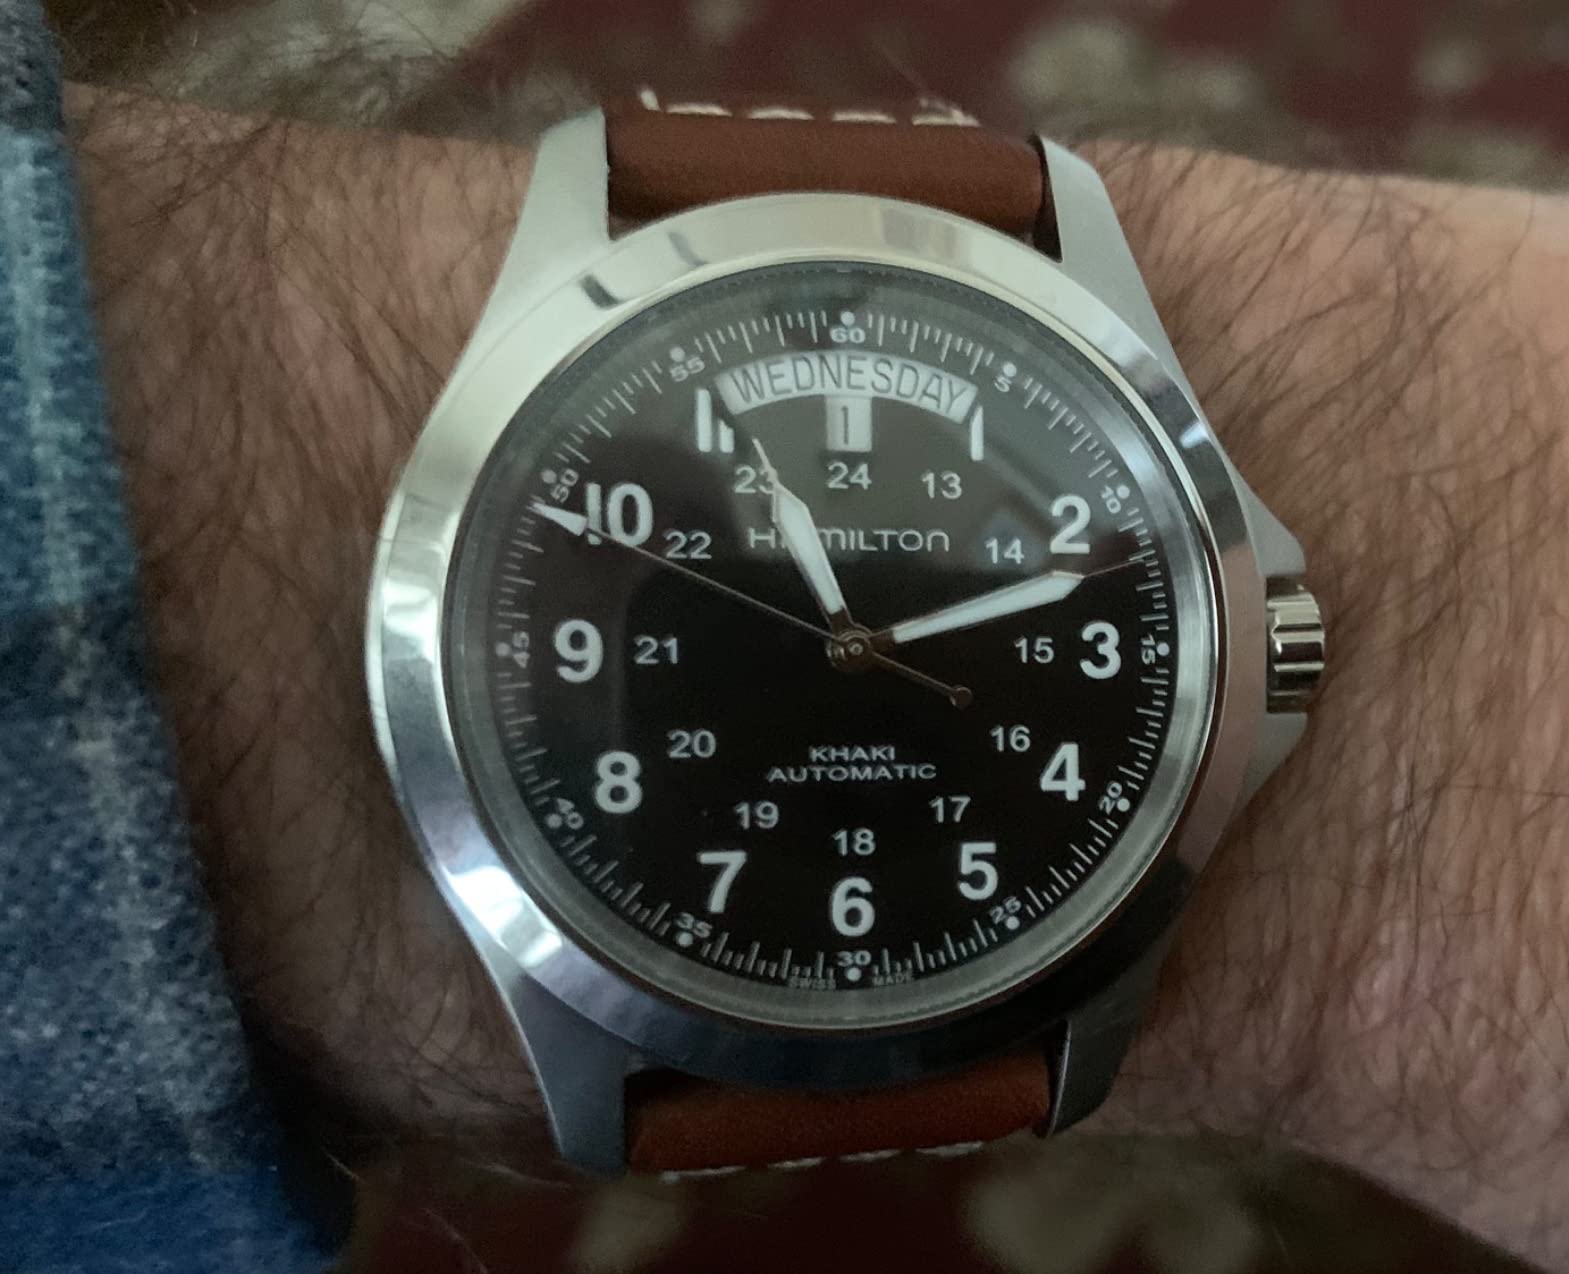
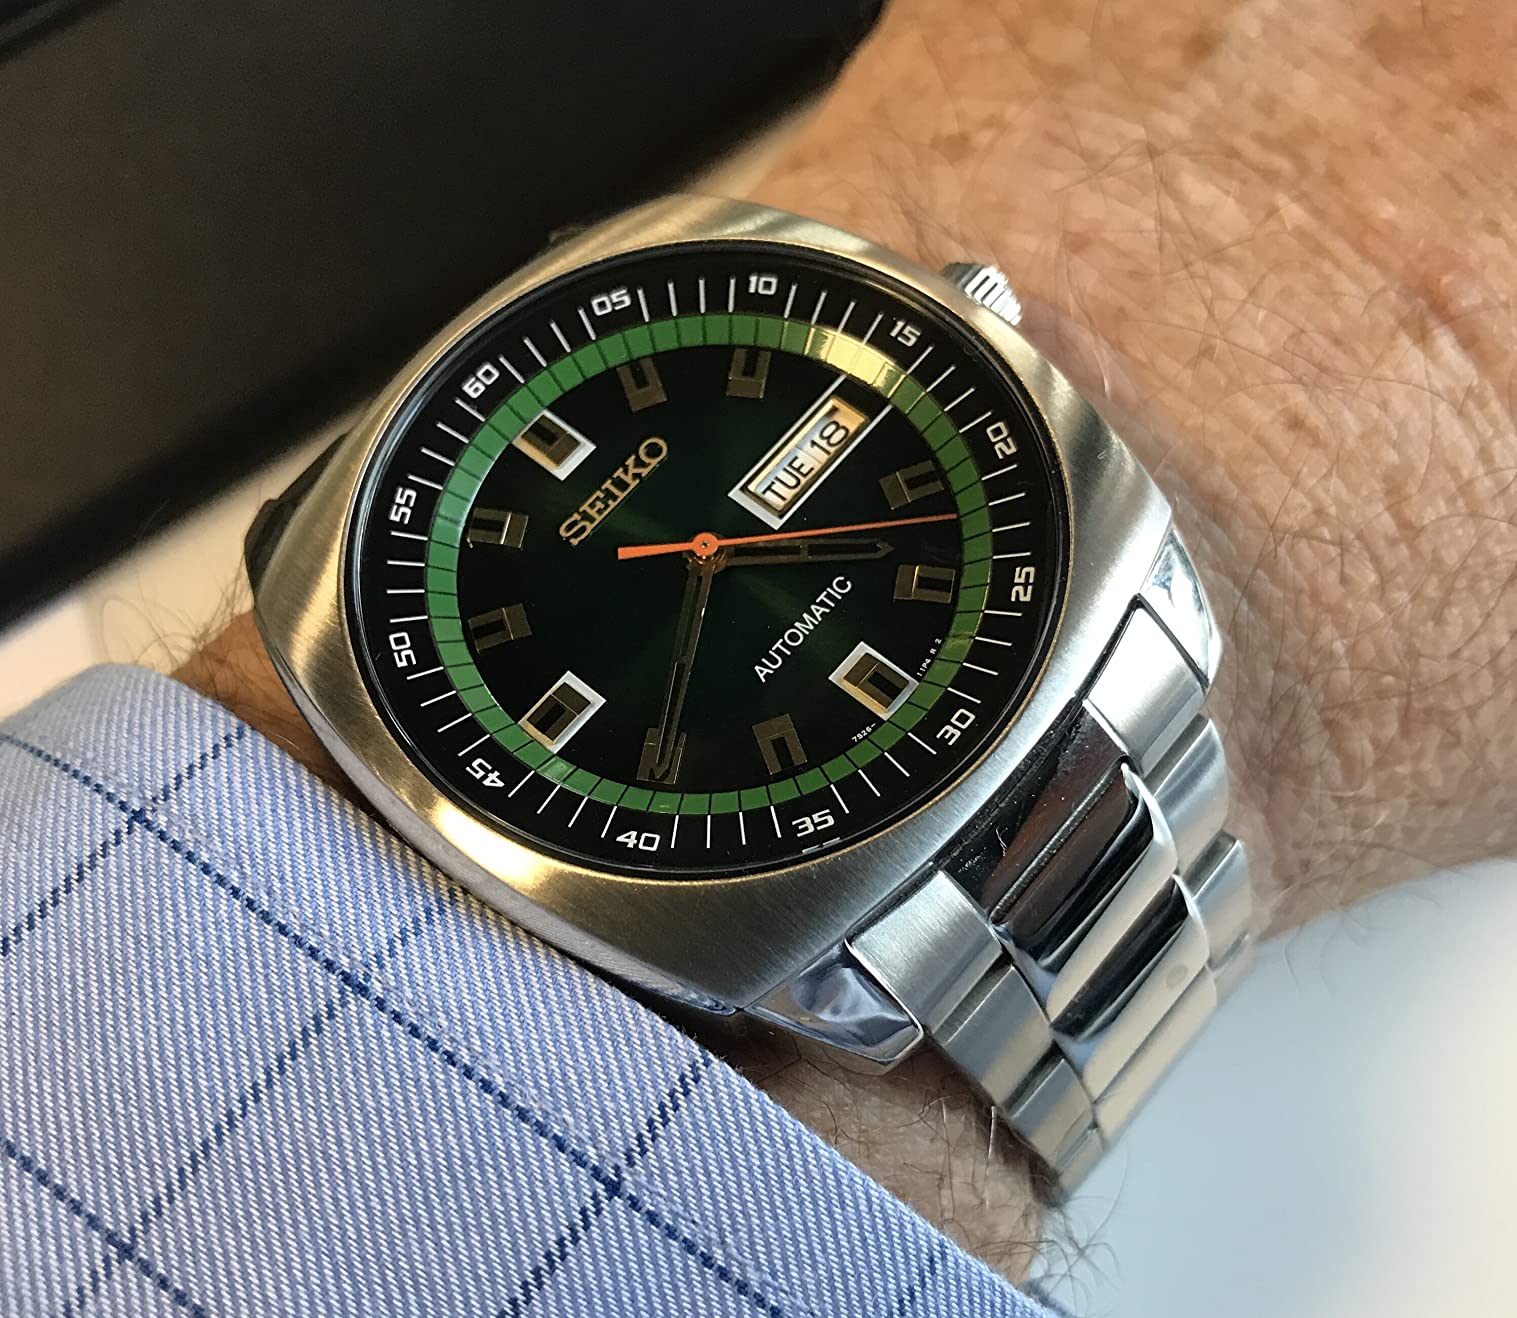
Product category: accessories_watch
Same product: no